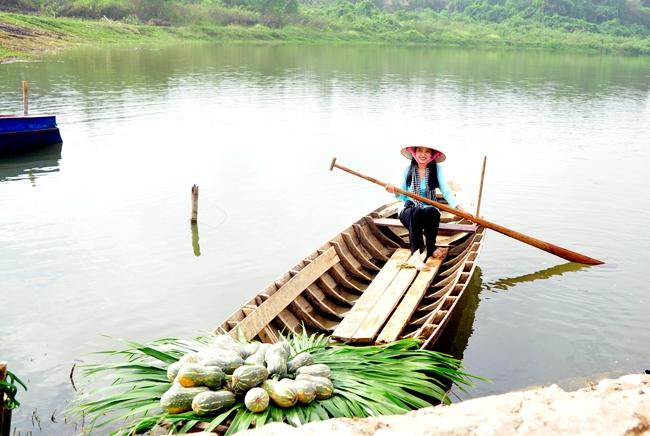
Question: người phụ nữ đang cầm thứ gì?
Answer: cô ấy đang cầm cái chèo